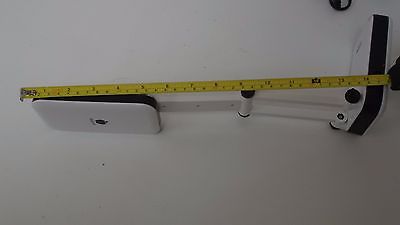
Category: lamp